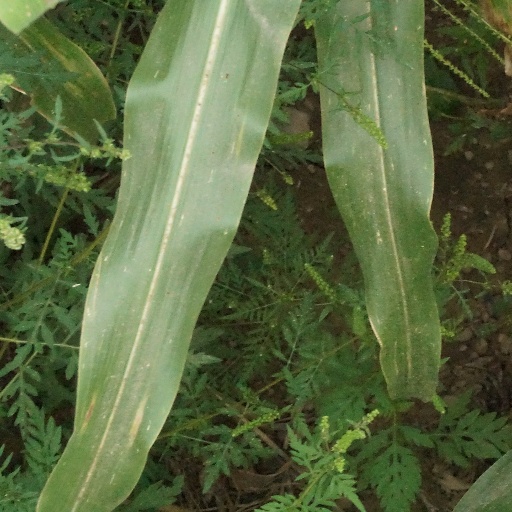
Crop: maize; corn